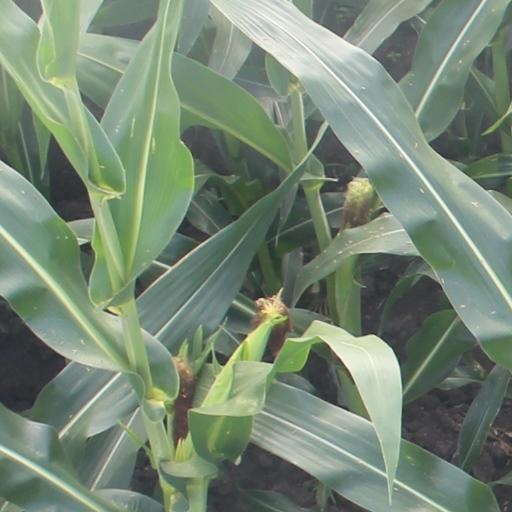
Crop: maize; corn